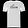
Label: T - shirt / top